Casque du Marboré

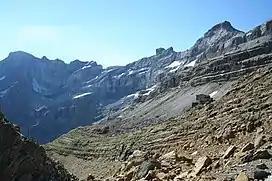
from east (left) to west (right) : pic du Marboré, pic de la cascade oriental, pic de la cascade central or pic Brulle, pic de la cascade occidental, épaule du Marboré, tour du Marboré, casque du Marboré and refuge des Sarradets; left: Gavarnie Falls. -

The term "casque" (a helmet) was applied to the peak due to its particular shape. The word "marboré" means marble, which is a metamorphic rock found in the area.